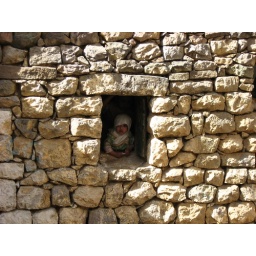
As we were walking through al Hajjarah village, I noticed this little girl in the window.